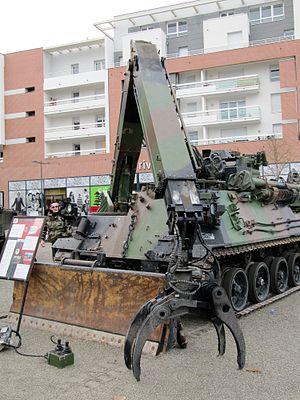
L’engin blindé du génie est un char du génie monté sur le même châssis que les chars AMX-30B2. Sa mission est de dégager et préparer la voie pour d'autre engins.